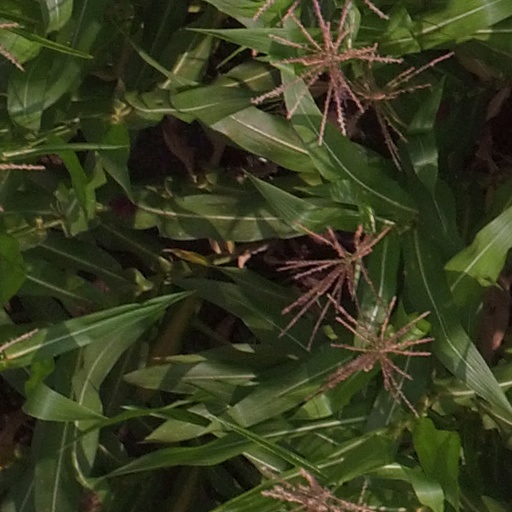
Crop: maize; corn